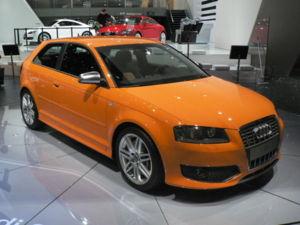
L'Audi A3 est une automobile bicorps de catégorie « compacte » construite par Audi depuis 1996. La version actuelle date de 2013.